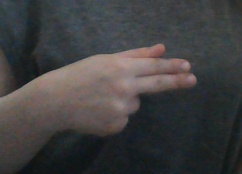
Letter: ghain